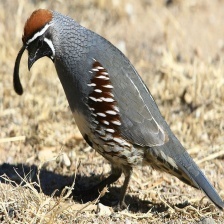
Species: GAMBELS QUAIL
Scientific name: CALLIPEPLA GAMBELII
ImageNet parent category: quail